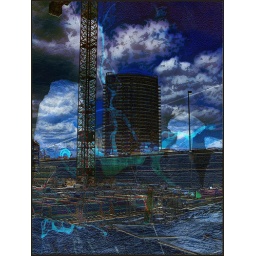
Thundering clouds roll by the Lakeshore Drive tower construction.